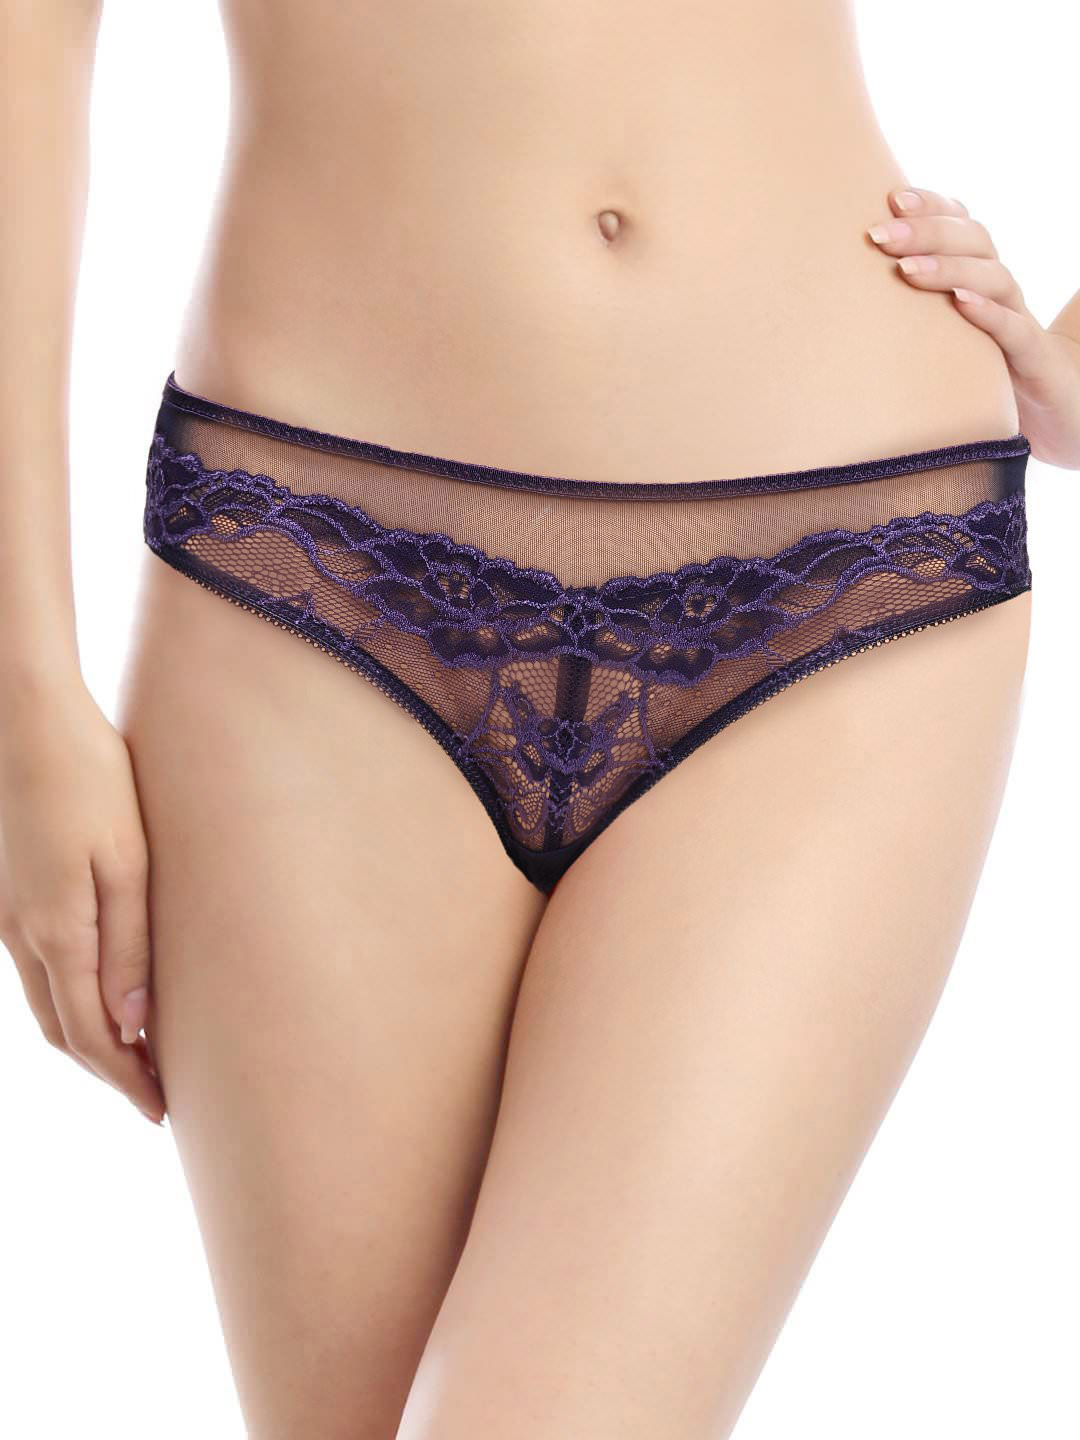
Enamor Women Purple Dress Up 07 Briefs
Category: Apparel / Innerwear / Briefs
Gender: Women
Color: Purple
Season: Fall 2012
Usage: Casual